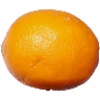
Label: Lemon Meyer 1